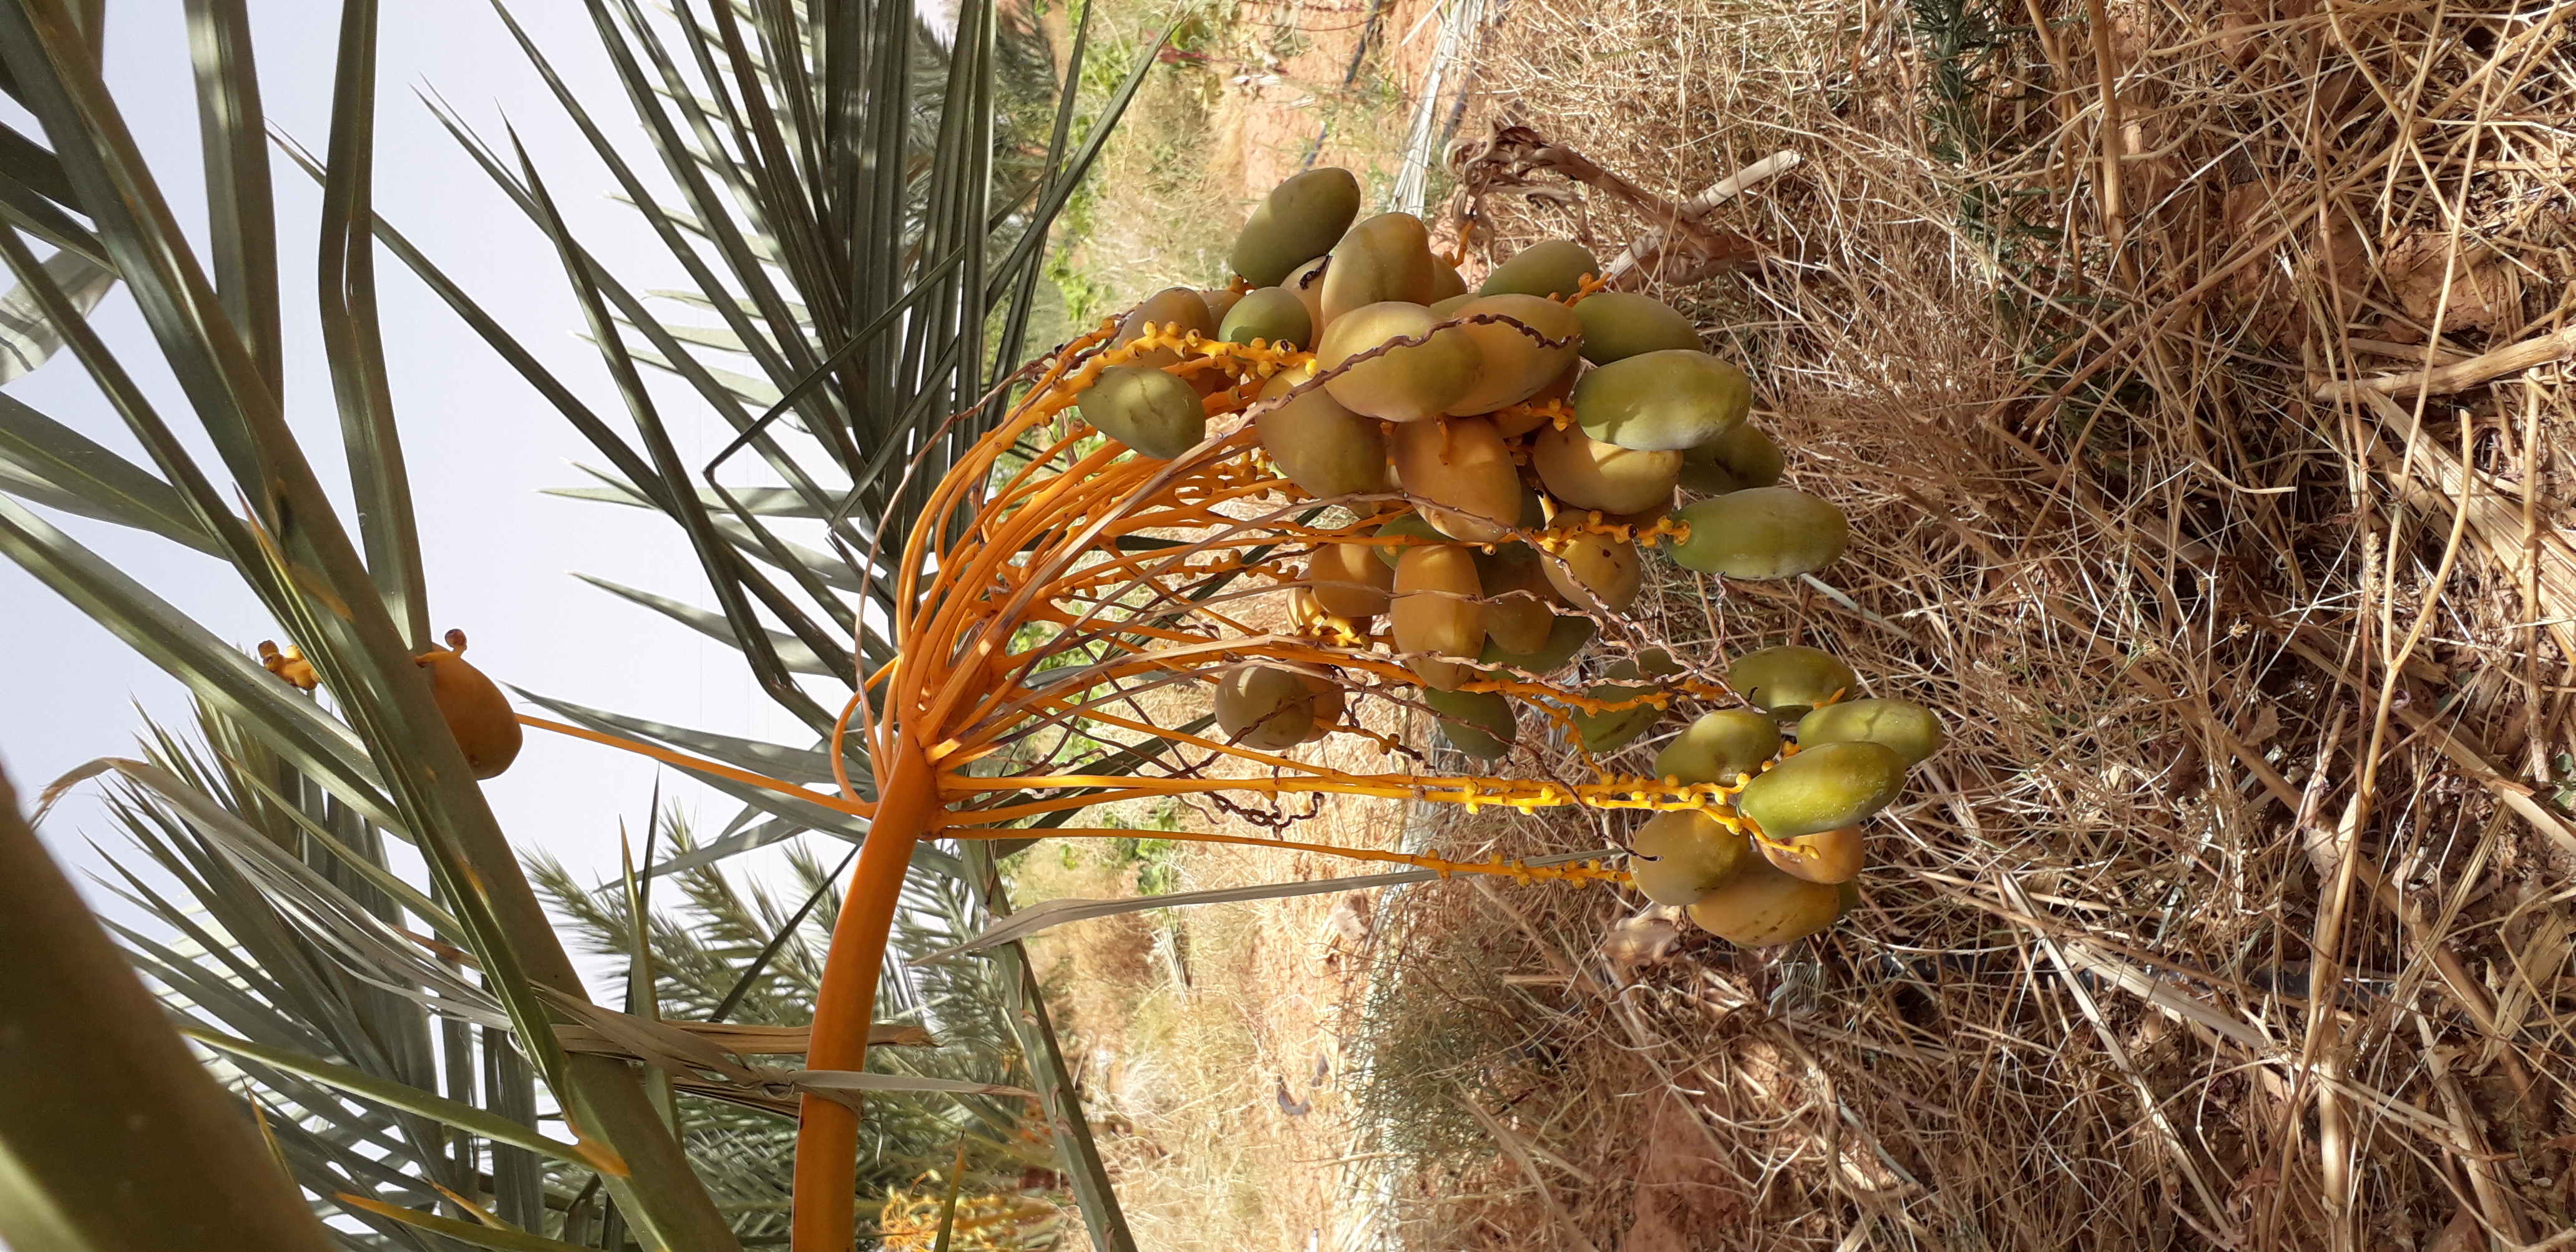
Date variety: Boumajhoul